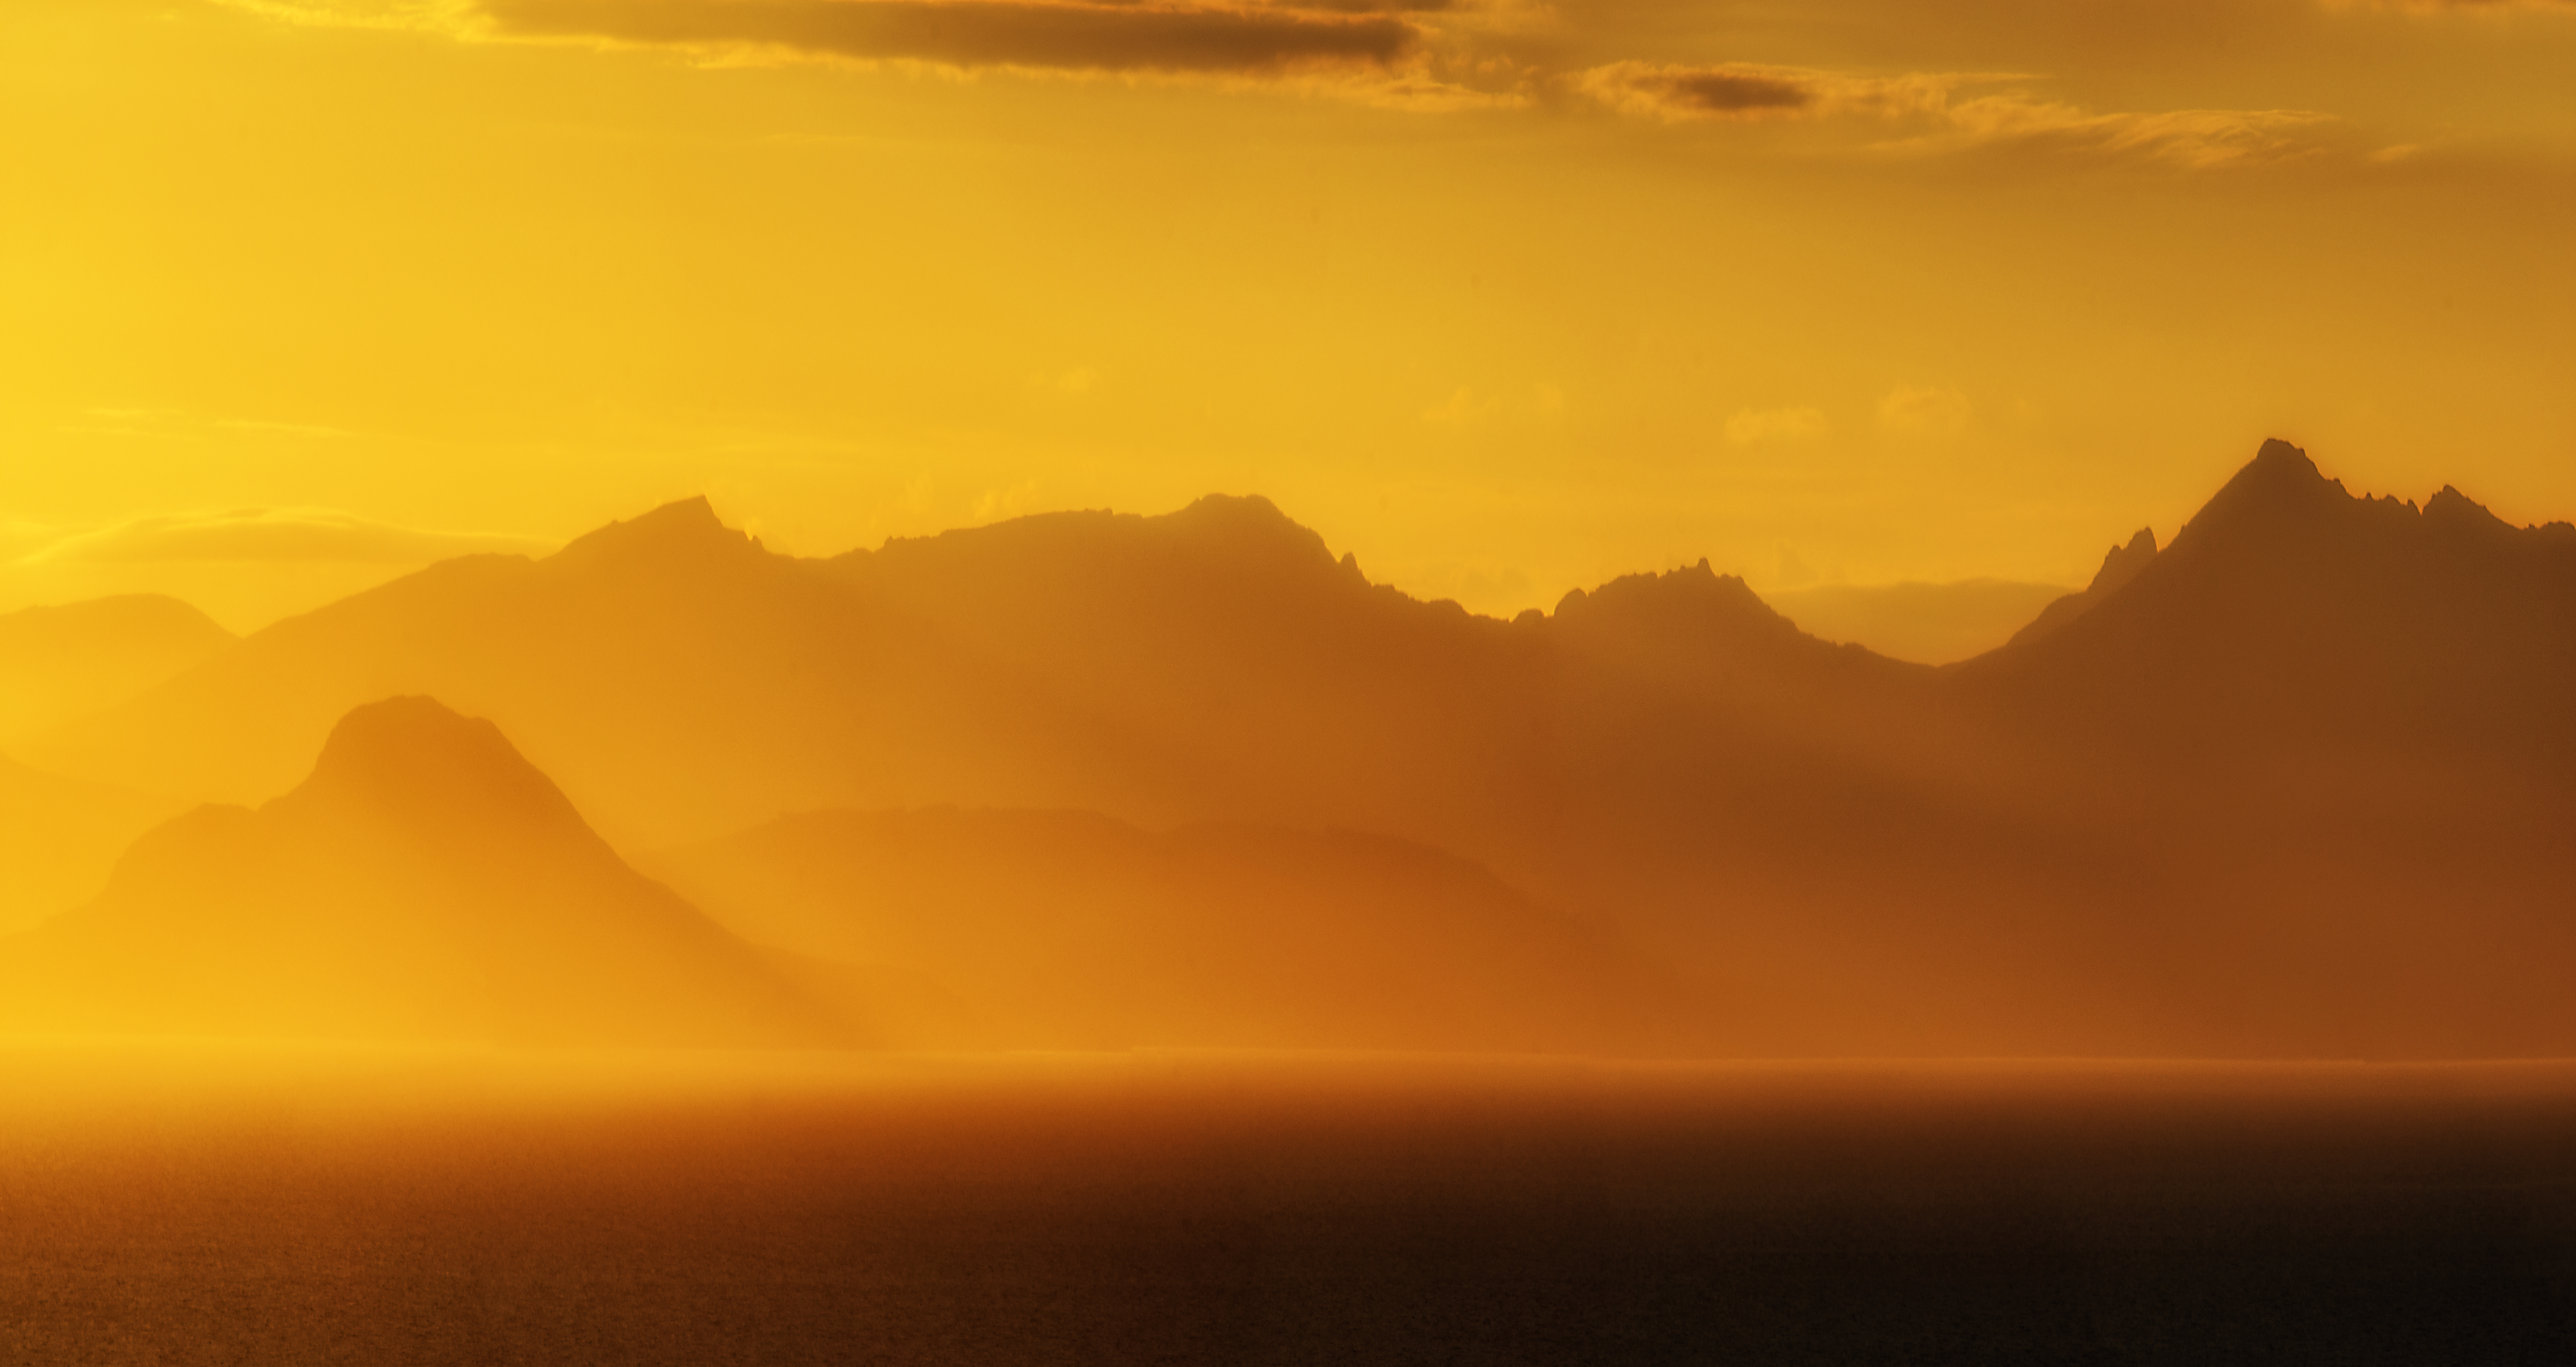
horizon, mountain, cloud, sky, sun, sunrise, sunset, sunlight, morning, hill, dawn, atmosphere, dusk, plain, grassland, scotland, ayrshire, arran, isleofarran, firthofclyde, afterglow, atmospheric phenomenon, red sky at morning